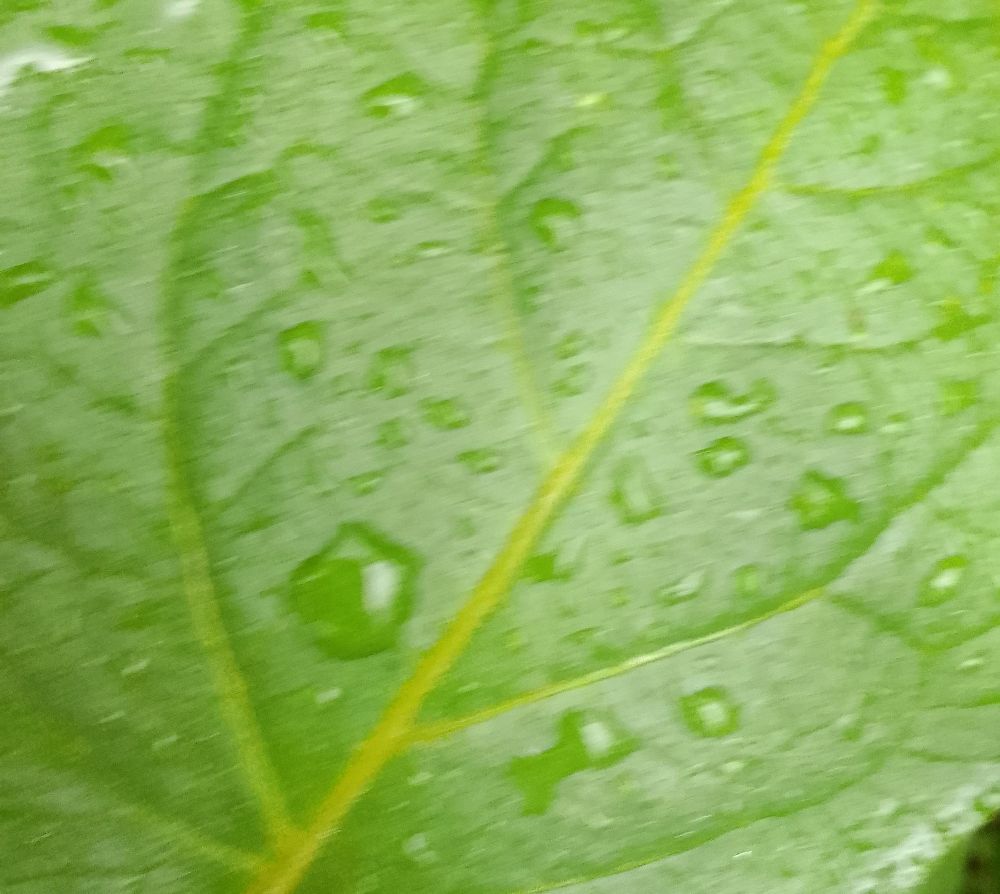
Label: Healthy